Just Say Julie

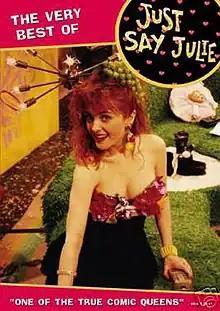
DVD cover for "Just Say Julie"

Just Say Julie is an American comedy/music video show created by and starring comedian and singer Julie Brown. The series aired from 1989 to 1992 on MTV in the United States, where it aired on Friday nights during its run.